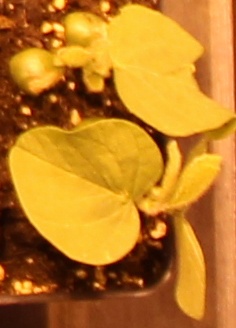
Label: Soybean